Vovan and Lexus

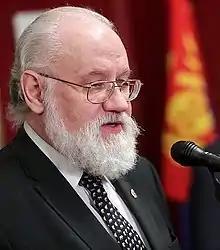
Vovan gained popularity in Russia through his prank on Russian official Vladimir Churov.

Vovan came to public attention in late 2011, when after that year's controversial parliamentary elections in Russia, he telephoned the chairman of Russia's Central Election Commission Vladimir Churov, introducing himself as Deputy Prime Minister Arkady Dvorkovich and almost convinced Churov that President Dmitry Medvedev intended to fire him. In June 2012, he phoned Vitaly Mutko, the Russian Minister of Sports, and persuaded him to apologise for the drunken behaviour of athletes.